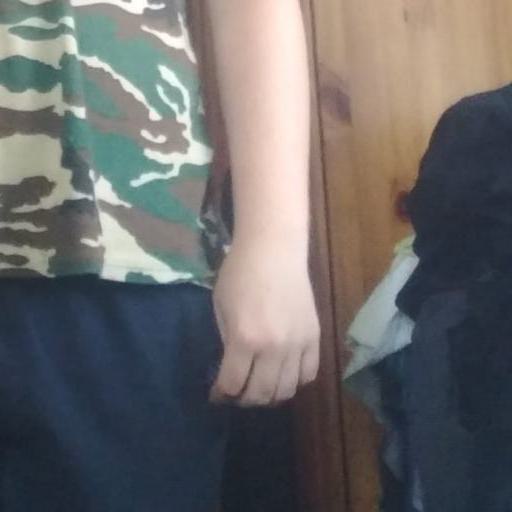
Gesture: no_gesture